Great Lakes refugee crisis

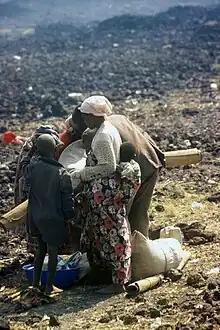
Rwandan refugees who fled to Goma in August 1994

At the beginning of the genocide in April 1994, the Rwandan Patriotic Front began an offensive from territory in northern Rwanda that it had captured in previous fighting and made rapid progress. Hutus fled the advancing RPF forces, with French historian Gérard Prunier asserting, "Most of the Hutu who had stayed in the country were there because they had not managed to run away in time." In the midst of the chaos of post-genocide Rwanda, over 700,000 Tutsi refugees, some of whom had been in Uganda since 1959, began their return. Contrary to refugee flows in other wars, the Rwandan exodus was not large numbers of individuals seeking safety, but a large-scale, centrally directed initiative. The refugees settled in massive camps almost directly on the Rwandan border, organized by their former leaders in Rwanda. Joël Boutroue, a senior UNHCR staff member in the refugee camps, wrote, "Discussions with refugee leaders...showed that exile was the continuation of war by other means."